George Ashley Maude

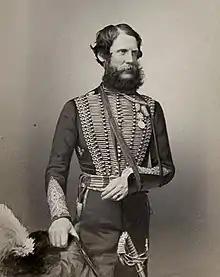
Colonel Sir George Ashley Maude.

Colonel Sir George Ashley Maude, (11 November 1817 – 31 May 1894) was a British army officer and Crown Equerry to Queen Victoria.